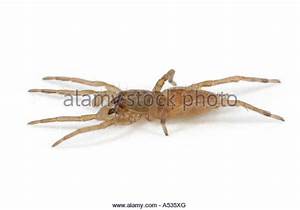
Label: ragno